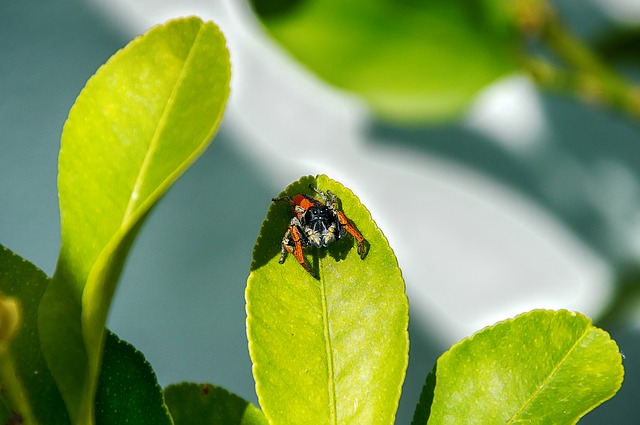
Label: ragno